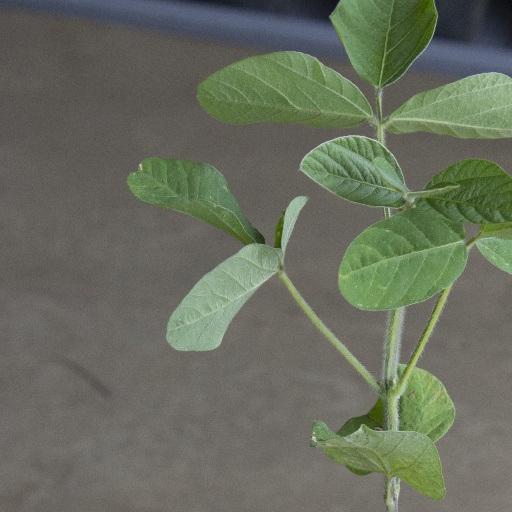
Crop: soybean